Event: Nepal Earthquake
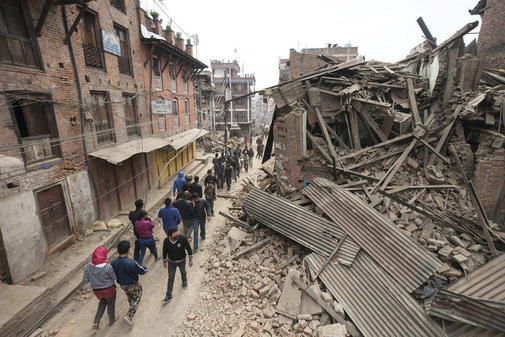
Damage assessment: damage